Payment terminal

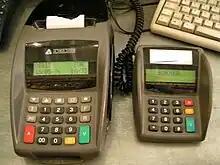

Hungarian-born George Wallner in Sydney, Australia, founded rival Hypercom in 1978 and in 1982 started producing dedicated payment terminals. It went on to dominate the Oceania region. The company signed a deal with American Express to provide its terminals to them in the US. To consolidate the deal, Hypercom moved its head office from Australia to Arizona in the US. It then faced head-to-head competition with VeriFone on its home market.